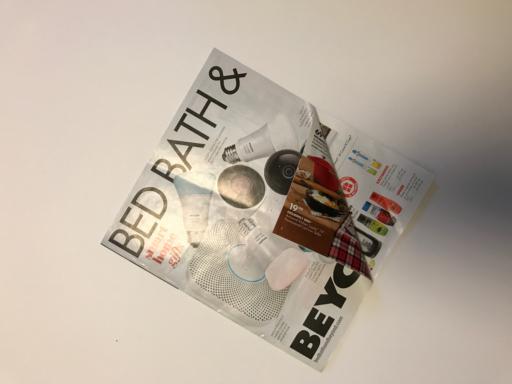
Label: paper